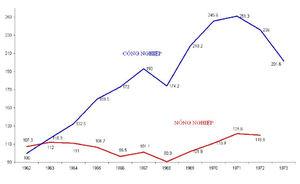
Sydvietnam / Næringsliv
Udviklingen af Sydvietnams industri og landbrug 1962-1972.
Sydvietnam er den gængse betegnelse for den tidligere vietnamesiske stat, der eksisterede fra cirka 1955-1975 i den del af det nuværende Vietnam, der ligger syd for den 17. breddegrad. Staten opstod ved delingen af Vietnam, besluttet på en fredskonference i Geneve i 1954. Delingen var en konsekvens af de franske nederlag til nordvietnamesiske kommunistiske styrker i Nordvietnam under den 1. indokinesiske krig, hvorefter Frankrig og sydvietnamesiske ledere enedes om oprettelsen af en anti-kommunistisk sydlig stat.